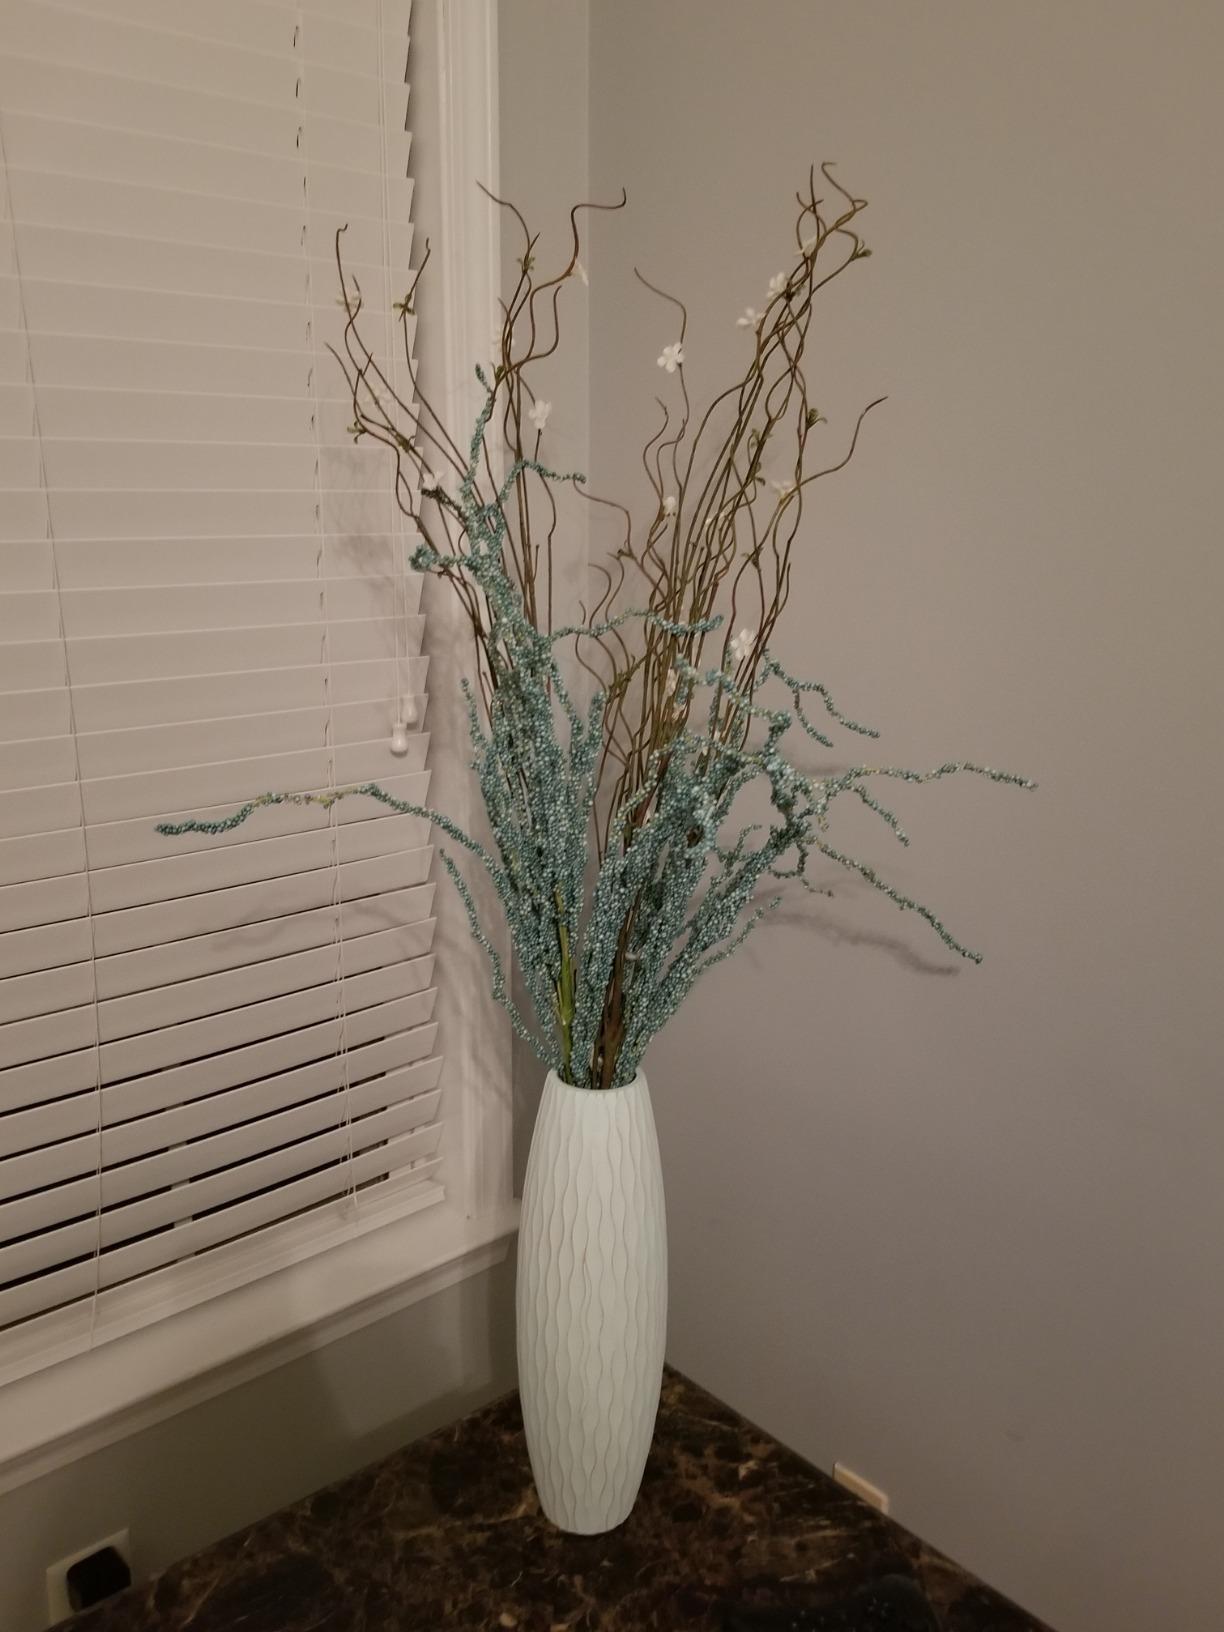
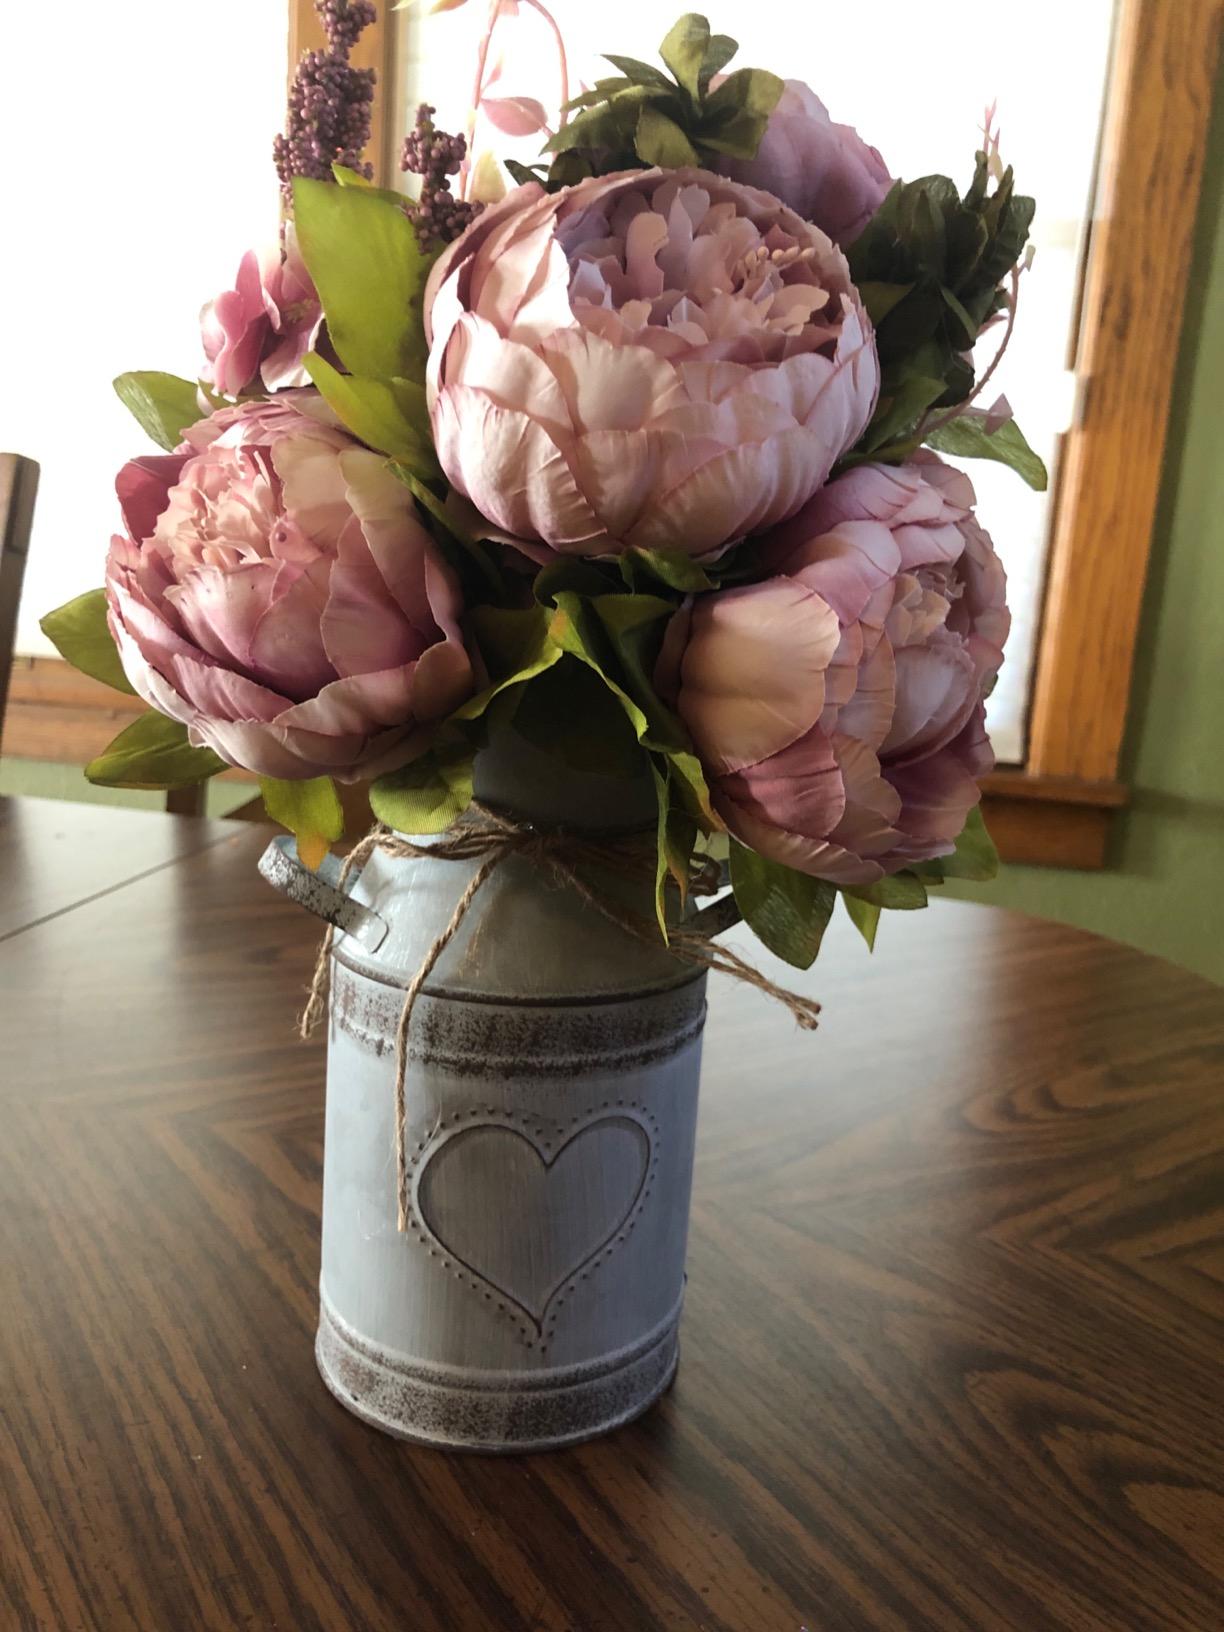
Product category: vase
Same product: no